Dhalsim

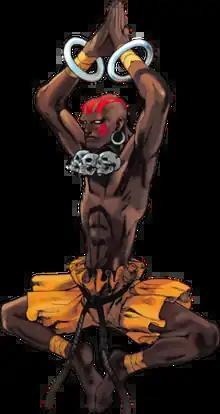
Dhalsim in "Street Fighter Alpha 3"

Dhalsim (Japanese: , Hepburn: ) is a character in Capcom's "Street Fighter" series. He made his first appearance in "" in 1991. He sometimes goes by the alias "long-arm" and his fighting ability includes stretching his limbs. In the series, he is a mystical yogi who is loved by his villagers and family alike. He is also a pacifist who goes against his beliefs by entering the World Warrior tournament to raise money for his poor village. Throughout the series, Dhalsim is a character centered on morality and he has been noted for his other unique qualities.